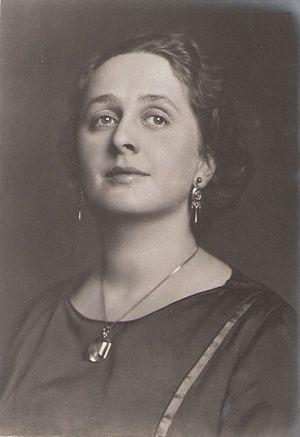
Lili Bech est une actrice danoise née le 29 décembre 1883 et morte le 20 janvier 1939. Elle a joué dans une vingtaine de films muets au cours des années 1910. Elle fut entre 1914 et 1916 la femme du réalisateur et acteur suédois Victor Sjöström.